Lower Rhenish–Westphalian Circle

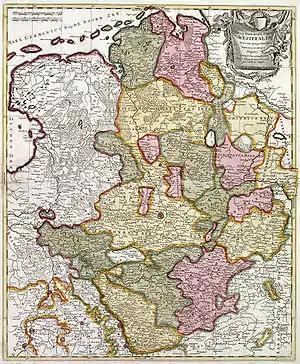
Historical map of the Lower Rhenish–Westphalian Circle of 1710 by Peter Schenk the Elder

The Lower Rhenish–Westphalian Circle was an Imperial Circle of the Holy Roman Empire. It comprised territories of the former Duchy of Lower Lotharingia, Frisia and the Westphalian part of the former Duchy of Saxony.